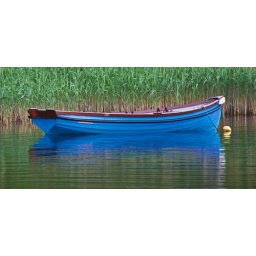
study in blue and green